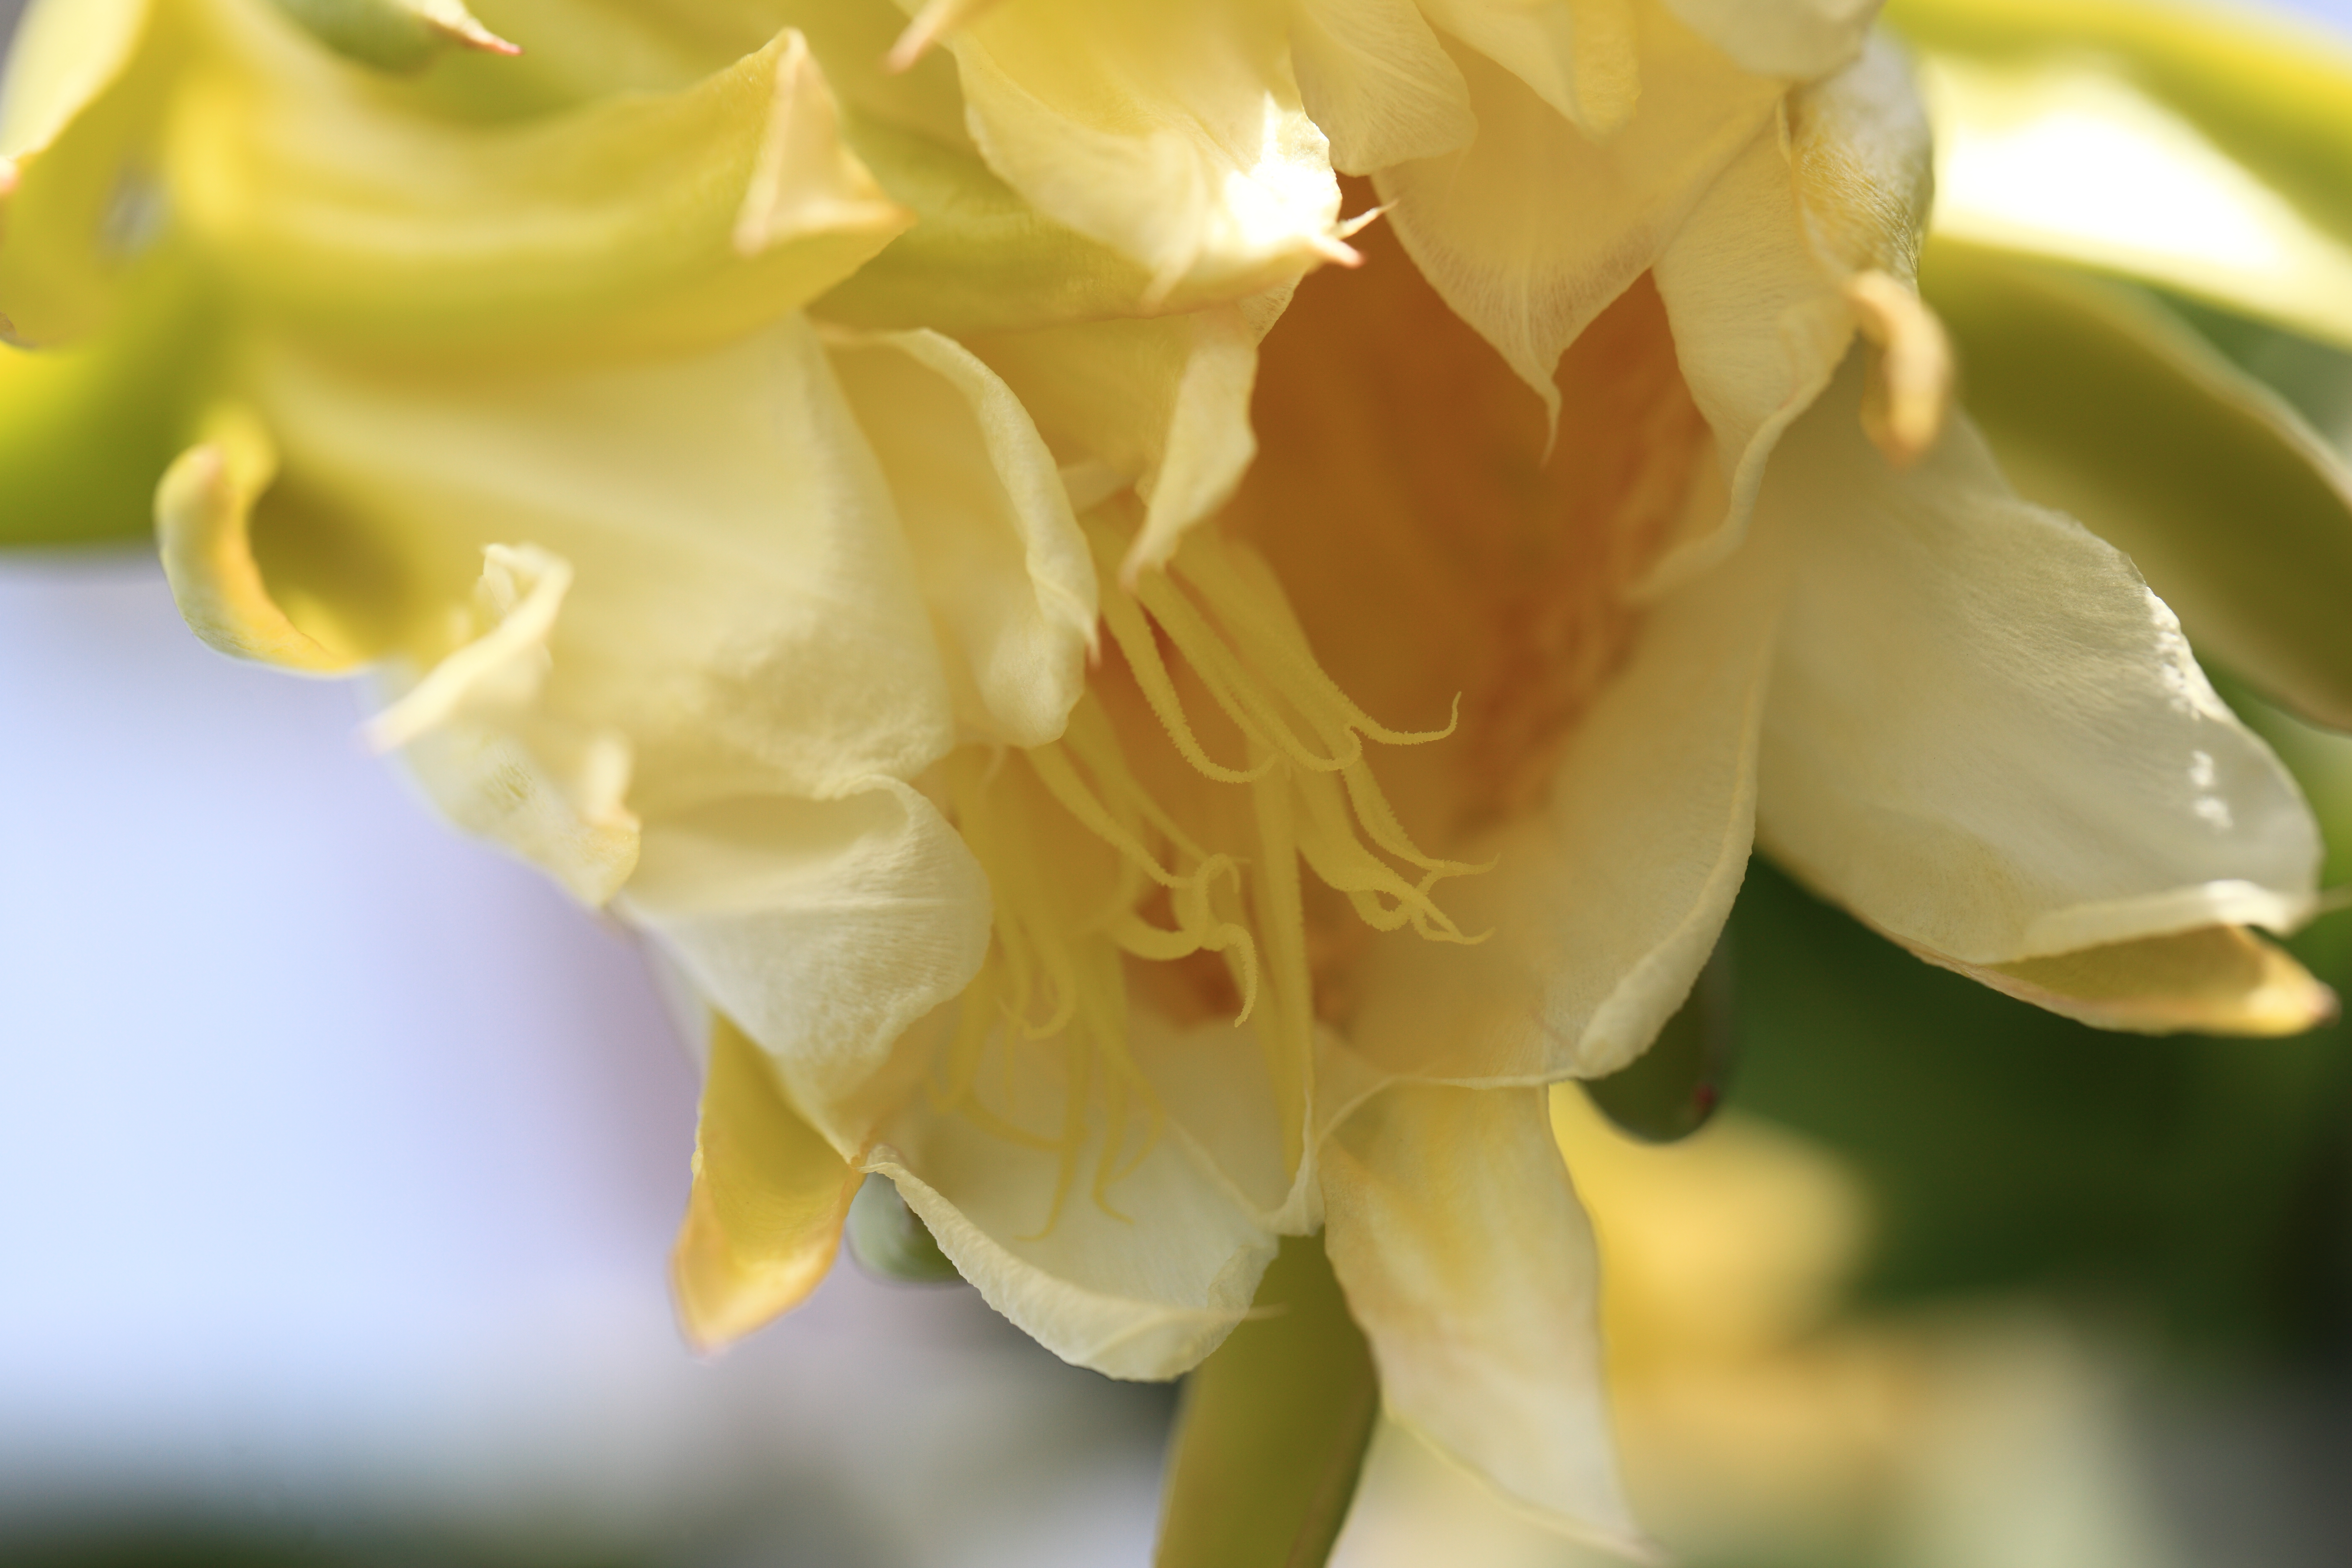
blossom, plant, photography, flower, petal, high, botany, yellow, flora, close up, cool image, 5d, hires, markii, hi, res, resolution, chiba, ichihara, macro photography, flowering plant, plant stem, land plant